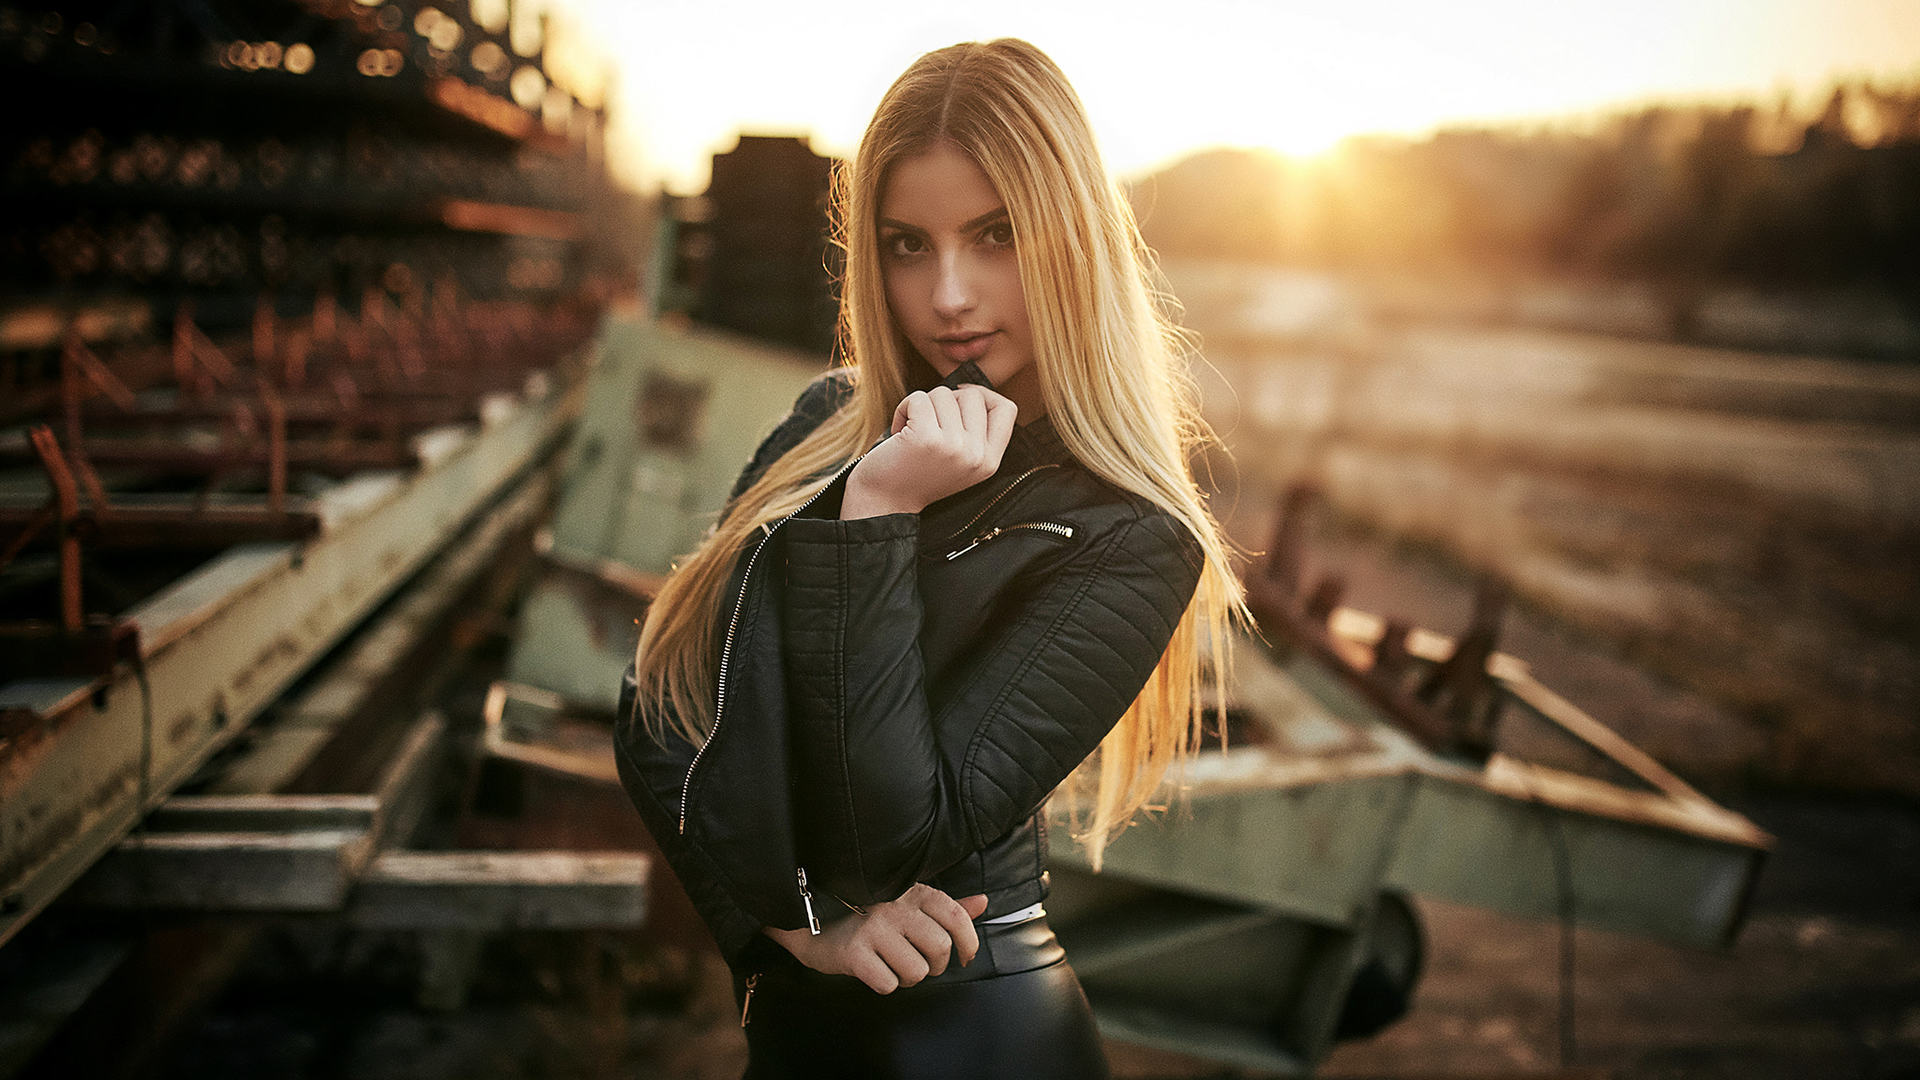
jena, blond, leather, beauty, leather jacket, jacket, photography, fashion, flash photography, model, textile, photo shoot, long hair, portrait photography, jeans, street fashion, brown hair, top